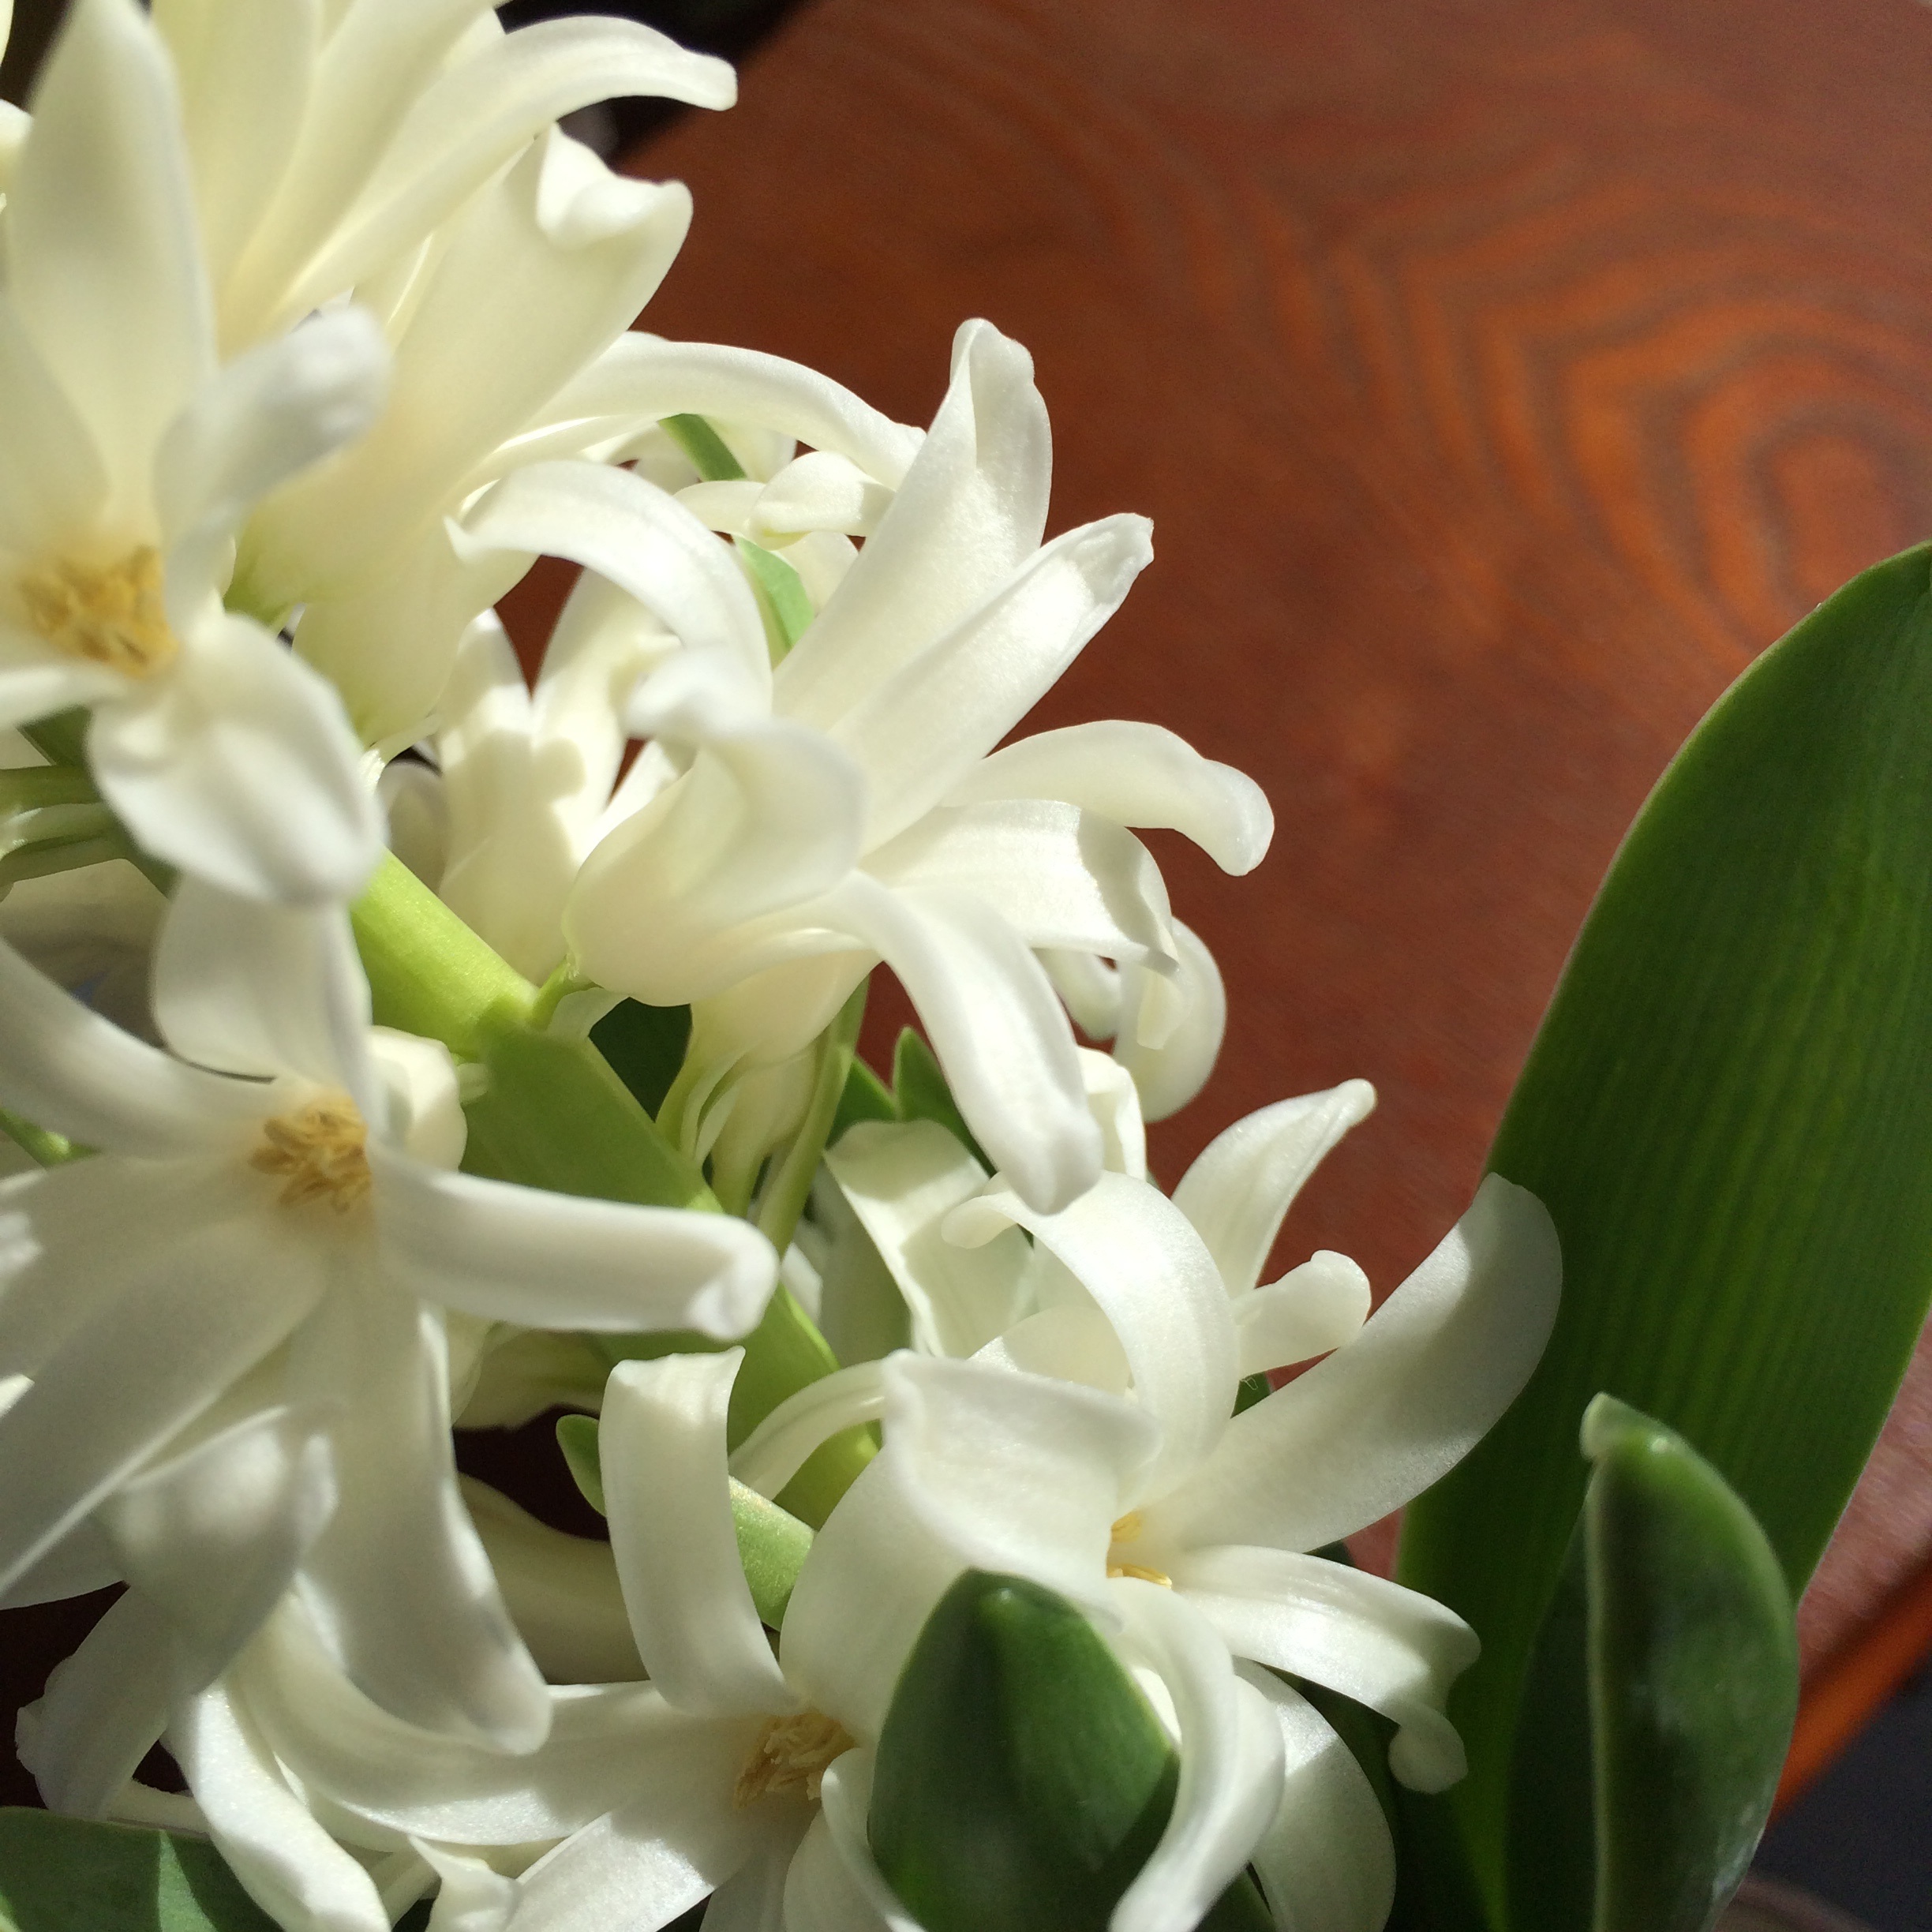
plant, flower, petal, botany, flora, hyacinth, flowering plant, dendrobium, land plant, tuberose